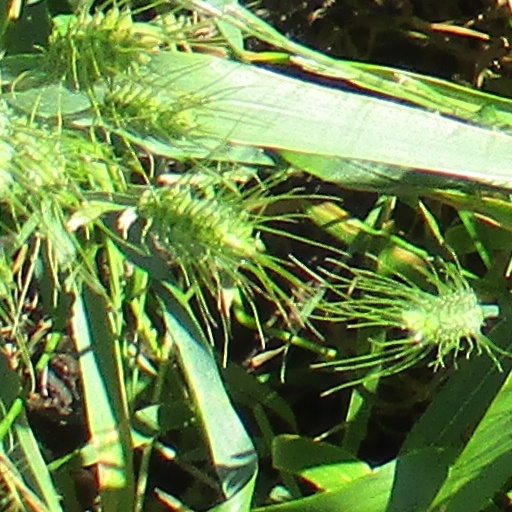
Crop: wheat